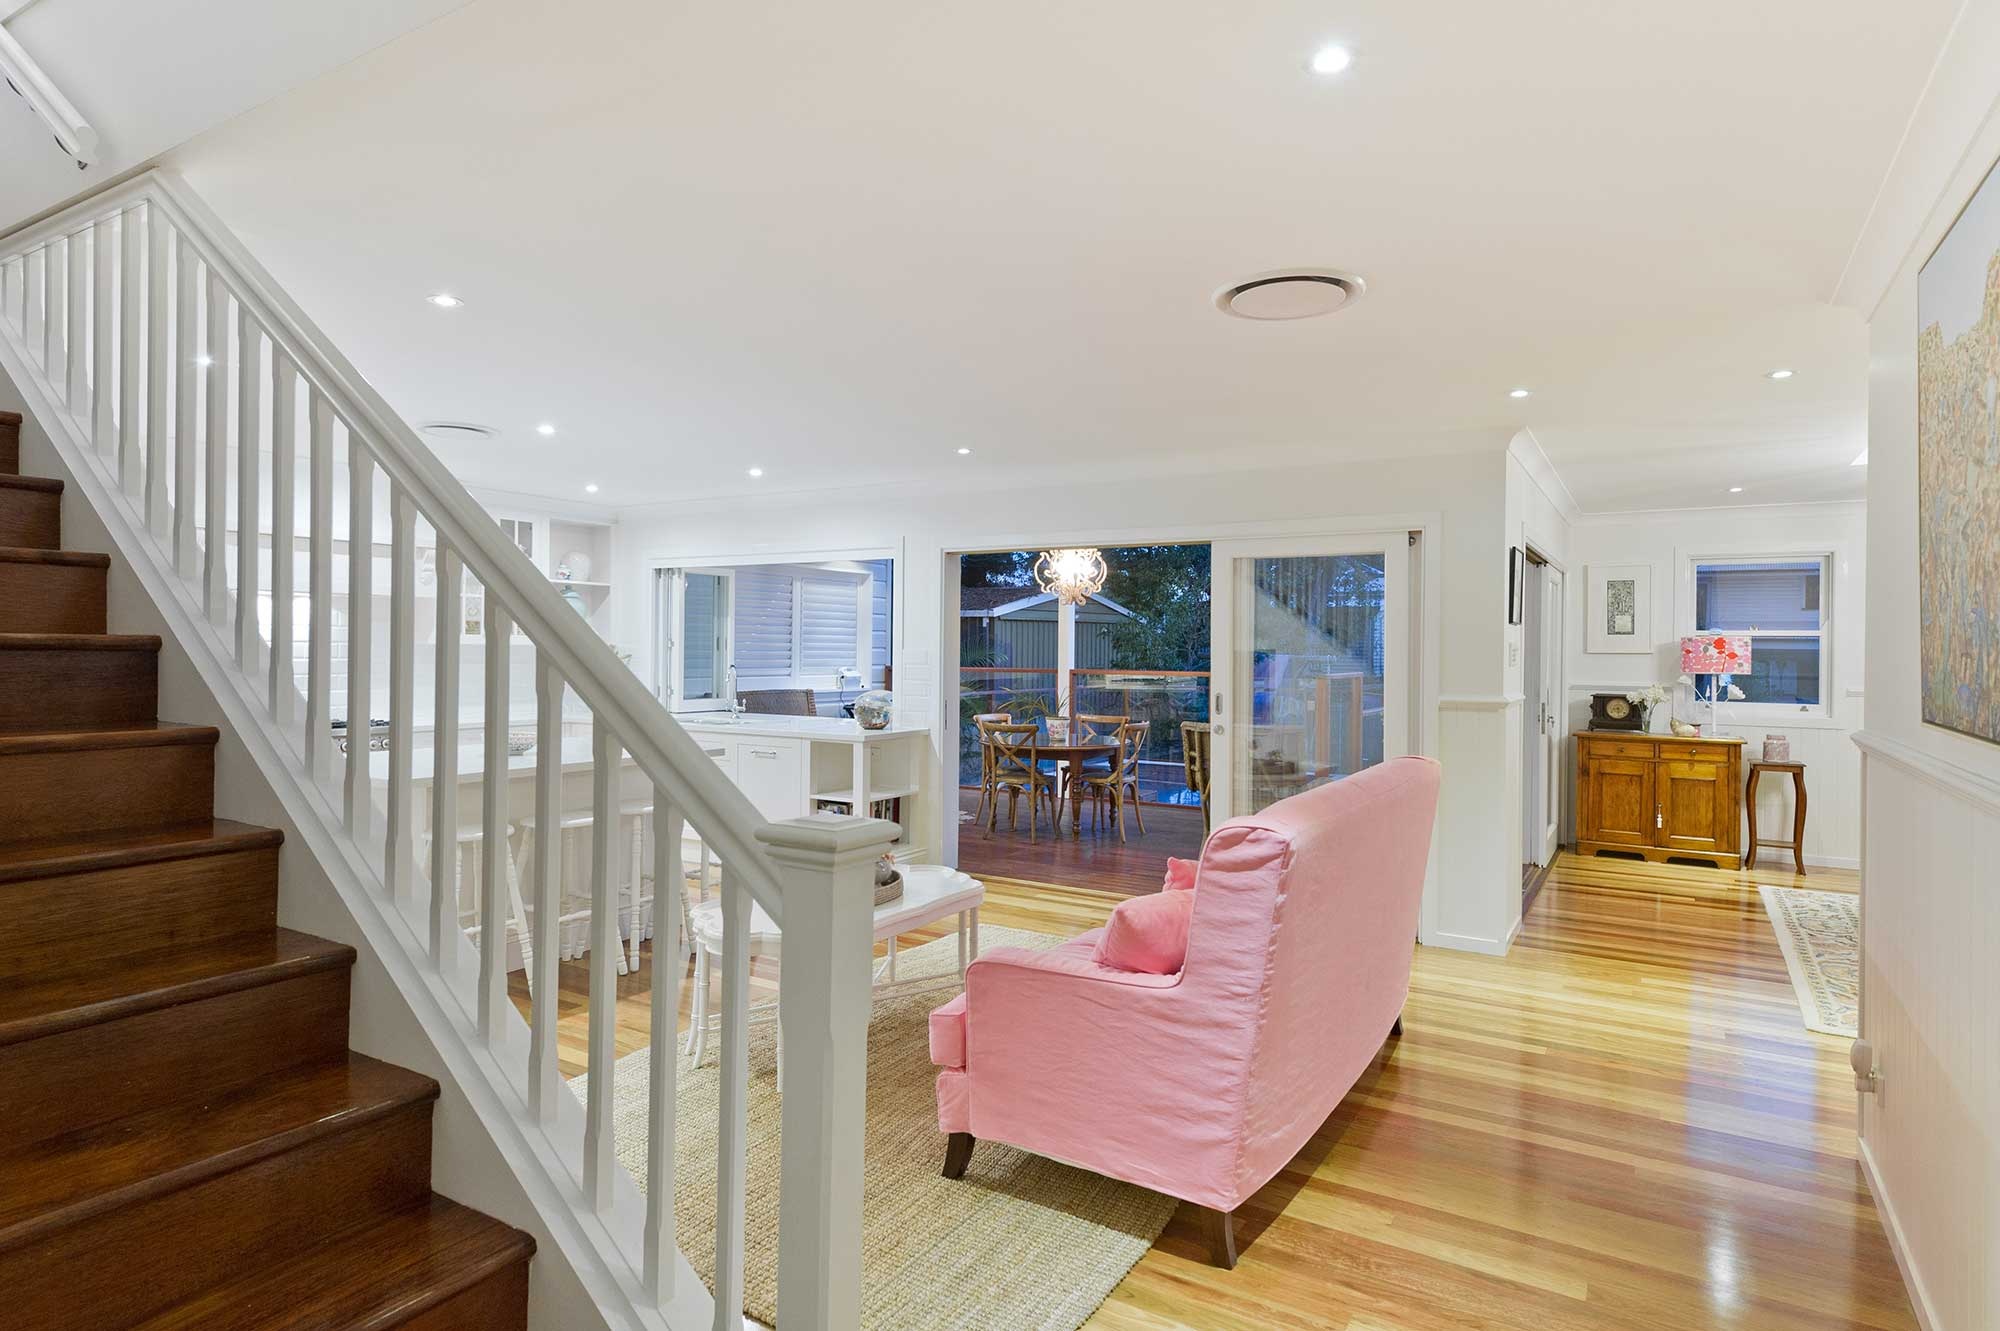
floor, building, home, property, living room, room, apartment, interior design, hardwood, stairs, estate, renovation, condominium, real estate, wood flooring, improvement